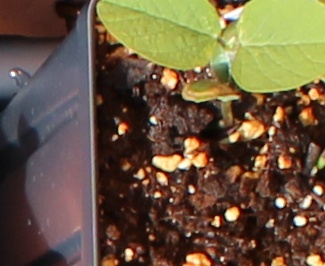
Label: Soybean